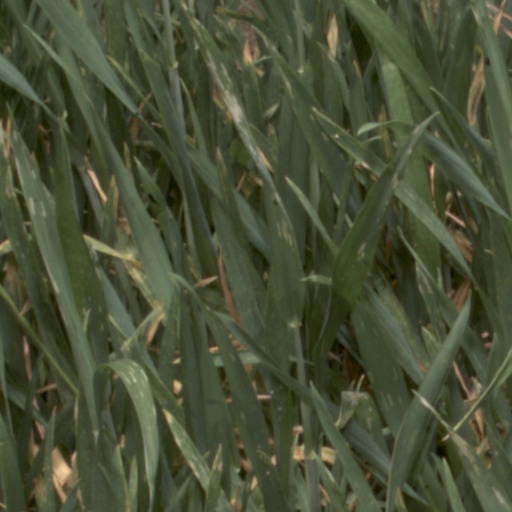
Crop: wheat